List of birds of the United States

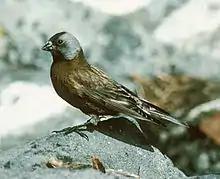
Gray-crowned rosy-finch

Dippers are a group of perching birds whose habitat includes aquatic environments in the Americas, Europe, and Asia. They are named for their bobbing or dipping movements. These birds have adaptations which allows them to submerge and walk on the bottom to feed on insect larvae.